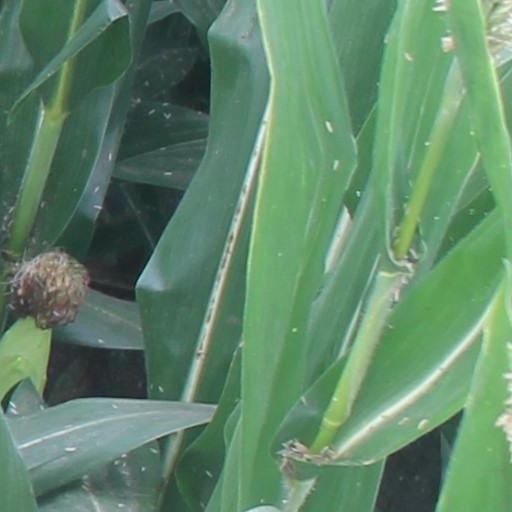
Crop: maize; corn